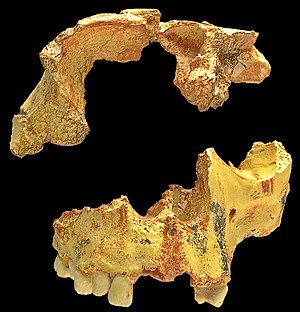
Homo antecessor
Ufuldstændigt kranium fra Gran Dolina,